Folly Farm, Sulhamstead

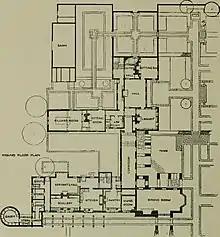
House ground floor plan, 1921 (South front is to the right)

Lutyens built the vernacular addition in red brick, with tile-hanging and weatherboarding. He extended the line of the centre of the existing H with a two-storey connecting wing, containing on each floor a corridor long and wide, leading to a much larger, new west wing, aligned north–south. The west wing's south end features a large bay window on each floor. At ground level, the south end contains a neoclassical dining room with a huge fireplace, as high as the room. Above the dining room, the main bedroom has a sleeping balcony (for outside sleeping), built over arches, on its west side. On the east side, there is an L-shaped cloister with buttressed arches running alongside the dining room and along the south side of the connecting corridor, bordering two sides of the Tank Court and its rectangular pool.